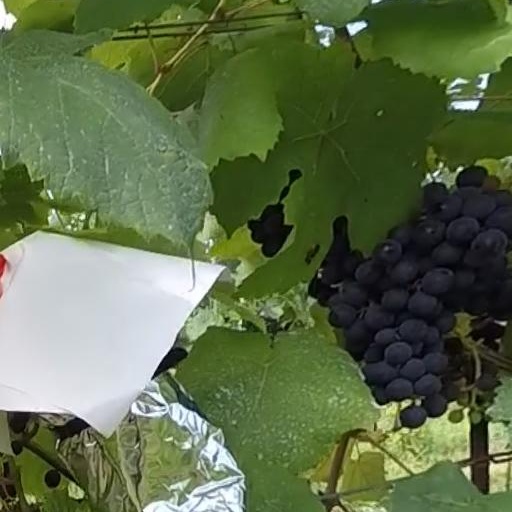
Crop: grape